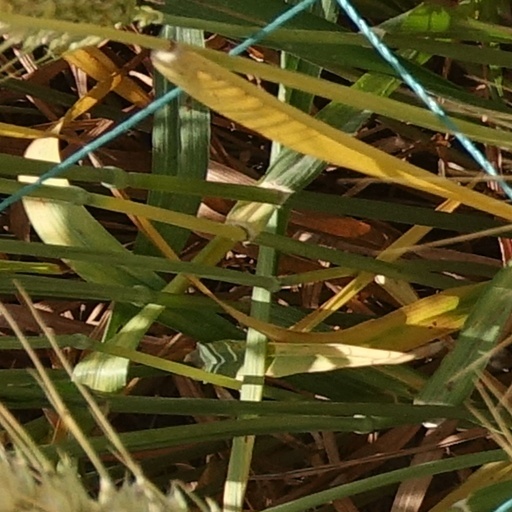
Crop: wheat